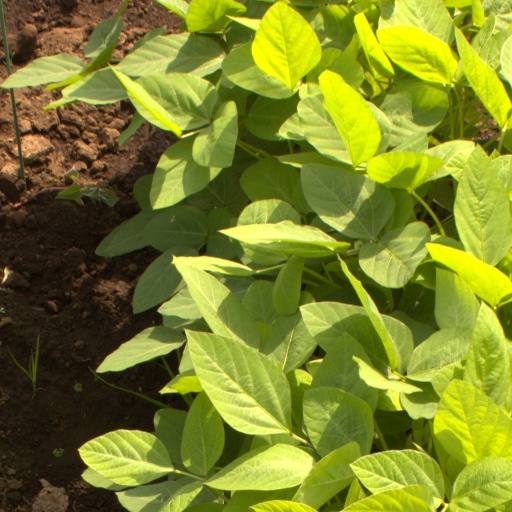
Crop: soybean